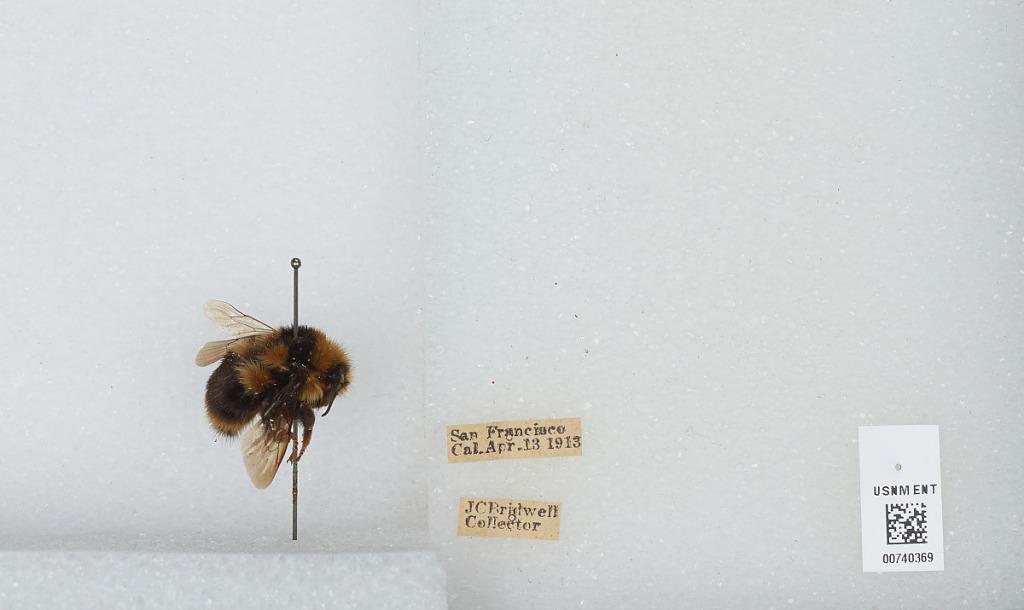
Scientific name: Bombus (Pyrobombus) bifarius Cresson
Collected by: J. Bridwell
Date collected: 1913-4-13
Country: United States
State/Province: California
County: San Francisco
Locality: San Francisco
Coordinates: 37.78, -122.42